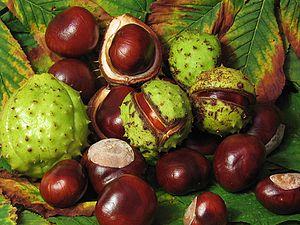
Le marronnier commun, marronnier d'Inde ou marronnier blanc est un arbre de la famille des Hippocastanaceae. Il est parfois appelé châtaignier de mer, marronnier faux-châtaignier ou châtaignier des chevaux.
Le marron d’Inde ou marron est la graine non comestible du marronnier commun. Cette graine est contenue dans une capsule loculicide épineuse où elle est le plus souvent seule et sphérique. Son tégument est lisse et brillant sur toute la surface sauf au niveau du hile. Faiblement toxique elle est riche en saponines, comme l'aescine, qui peuvent provoquer des vomissements ou des troubles gastro-intestinaux comme la diarrhée. Elle est utilisée pour ses propriétés, notamment dans la préparation des toniques veineux.
La famille des Sapindaceae regroupe des plantes dicotylédones ; elle comprend environ 2 000 espèces réparties en 140 genres.